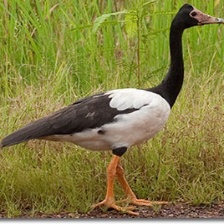
Species: MAGPIE GOOSE
Scientific name: ANSERANAS SEMIPALMATA
ImageNet parent category: goose